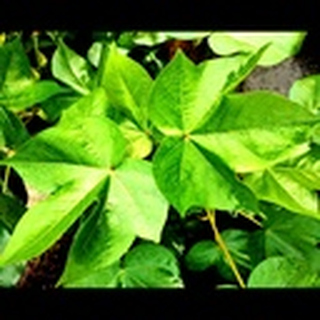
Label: healthy_cotton